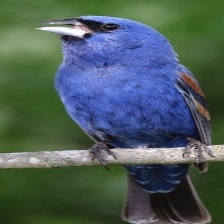
Species: BLUE GROSBEAK
Scientific name: PASSERINA CAERULEA